Wöllmisse

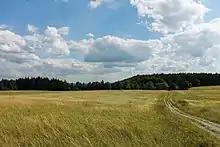
The Wöllmisse near Jena-Lobeda, close to a well-known large-leaved linden

The Wöllmisse is a high plateau which rises east of the Saale Valley in the State of Thuringia, Germany. The densely wooded Wöllmisse borders the Roda Valley in the South, the Saale Valley to the West, the Gembdenbachtal in the North, and the town of Bürgel and the Gleistal Valley in the East. In Bürgel, it is connected via a saddle with the formation of Jenzig-Hufeisen-Alte Gleisberg.